Parkway Place

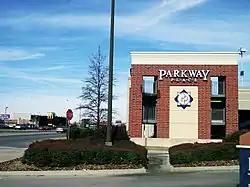
Parkway Place sign

Parkway Place is an upscale shopping mall in Huntsville, Alabama that opened on October 16, 2002. Parkway Place is located at the site of the older Parkway City Mall, which was torn down to allow for the construction of the newer facility. The mall is located at the intersection of Memorial Parkway (U.S. 231) and Drake Avenue. With a total of and 70 in-line stores, Parkway Place is anchored by Dillard's and Belk. The mall is now the only indoor shopping mall in Huntsville after Madison Square Mall closed in early 2017.